Sparta (mythology)

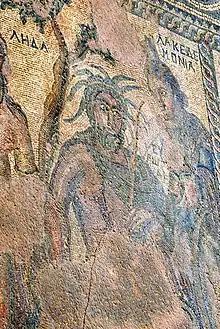
Paphos Archaeological Park. House of Aion: Personifications of river Eurotas and Sparta (Lakedaimonia).

In Greek mythology, Sparta was the ancient Queen of Sparta, which was named in her honour.